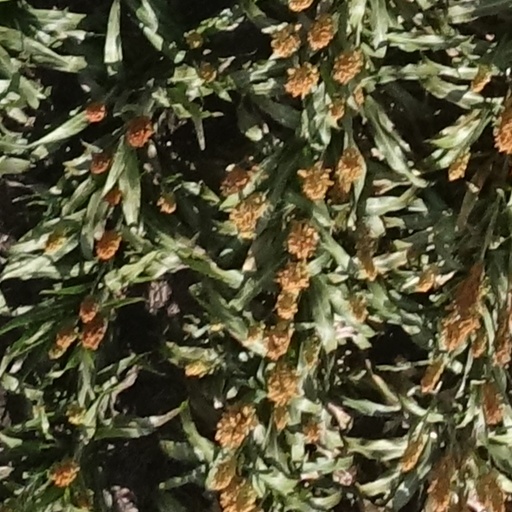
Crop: sorghum